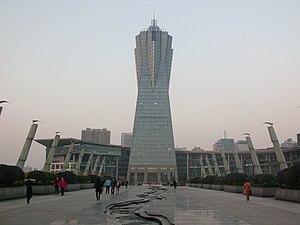
Depuis la construction du Zhijiang Hotel en 1990, 170 gratte-ciel ont été construits à Hangzhou en Chine du fait du développement très rapide de la ville.
Le Zhejiang Global Center ou West Lake Culture Square est un gratte-ciel de 170 mètres de hauteur, construit à Hangzhou, capitale de la province du Zhejiang de 2002 à 2005.